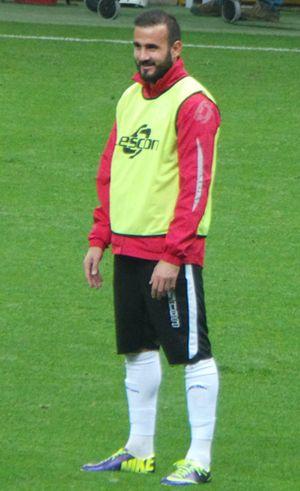
Gökhan Ünal, né le 23 juillet 1982 à Ankara, est un footballeur turc. Il évolue au poste d'attaquant à Karabükspor.